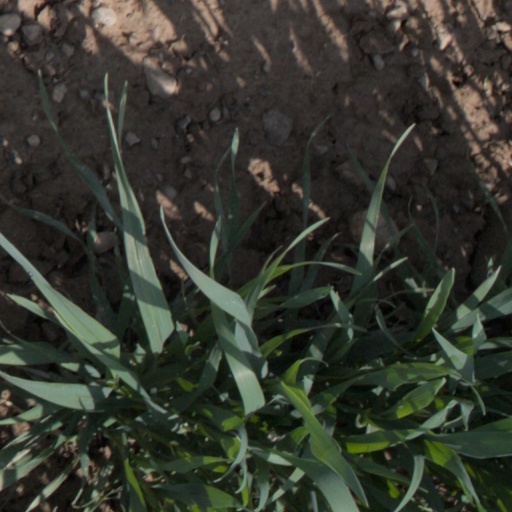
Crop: wheat